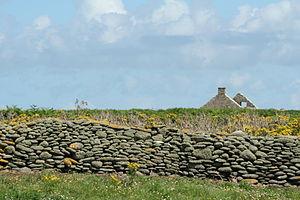
Mur sur l'île de Trielen
La réserve naturelle nationale d'Iroise est une réserve naturelle nationale située au nord de l'Iroise dans l'archipel de Molène à l'ouest de la Bretagne. Classée en 1992, elle occupe une surface de 39,4 ha et comprend trois îles, Balanec, Bannec et Trielen ainsi que leurs annexes.
Trielen est une île de l'archipel de Molène, située à 6,3 milles marins du Conquet et à 1,3 milles marins de Molène, dans le Finistère, en Bretagne. Elle est située sur le territoire de la commune du Conquet.